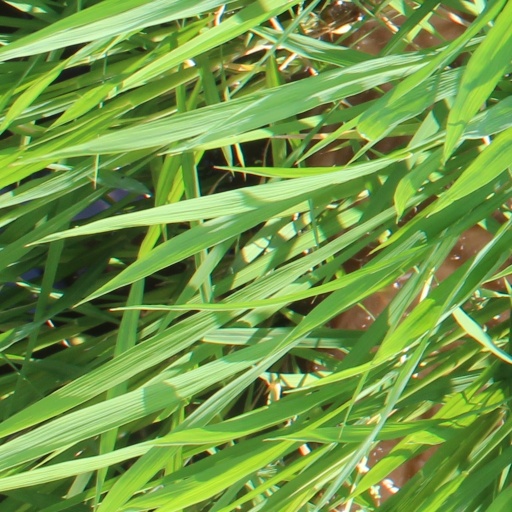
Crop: rice